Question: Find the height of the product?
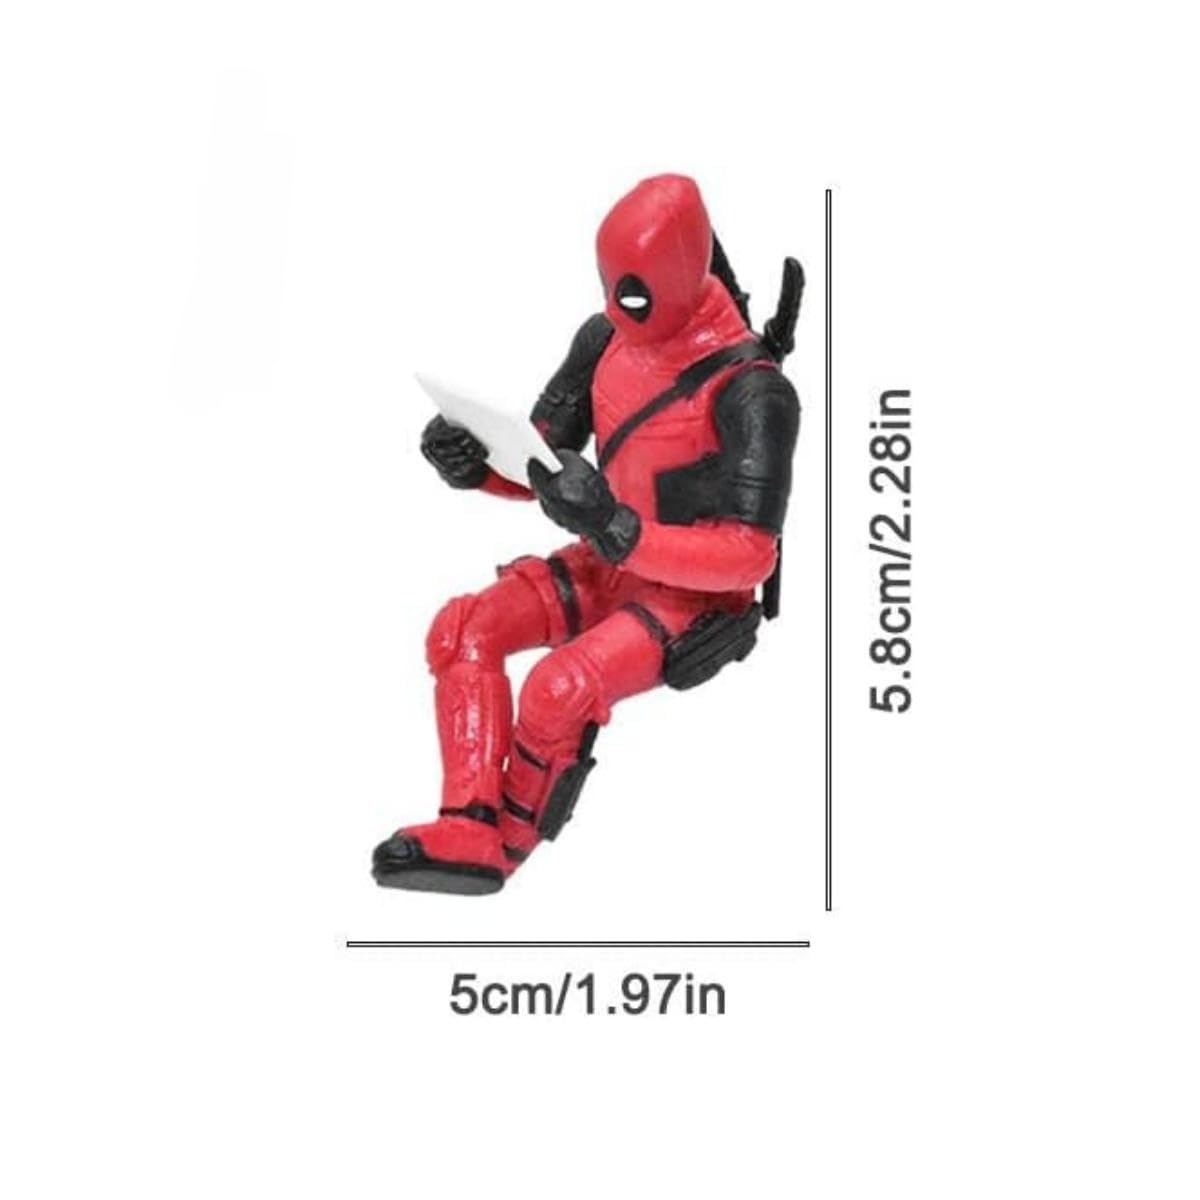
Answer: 5.8 centimetre